The Great Fortune

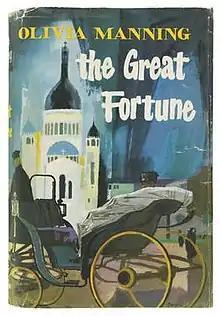
Cover of the first UK edition

The Great Fortune is a novel by English writer Olivia Manning first published in 1960. It forms the opening part of a six-part novel series called "Fortunes Of War". The "Fortunes Of War" series itself is split into two trilogies, "The Balkan Trilogy" and "The Levant Trilogy". The novels tell an unfolding story of how the Second World War impacts on the lives of a group of British expatriates.